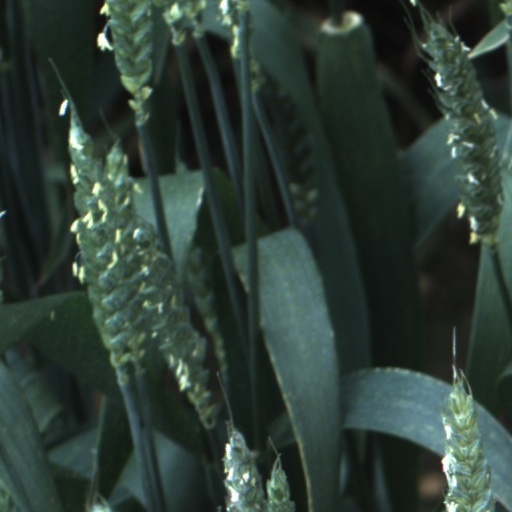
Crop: wheat